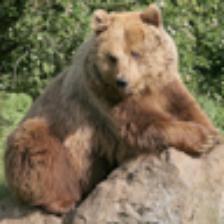
Label: NonHuman